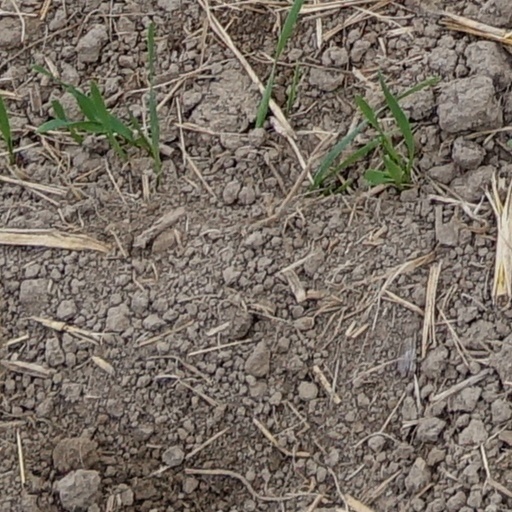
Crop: wheat